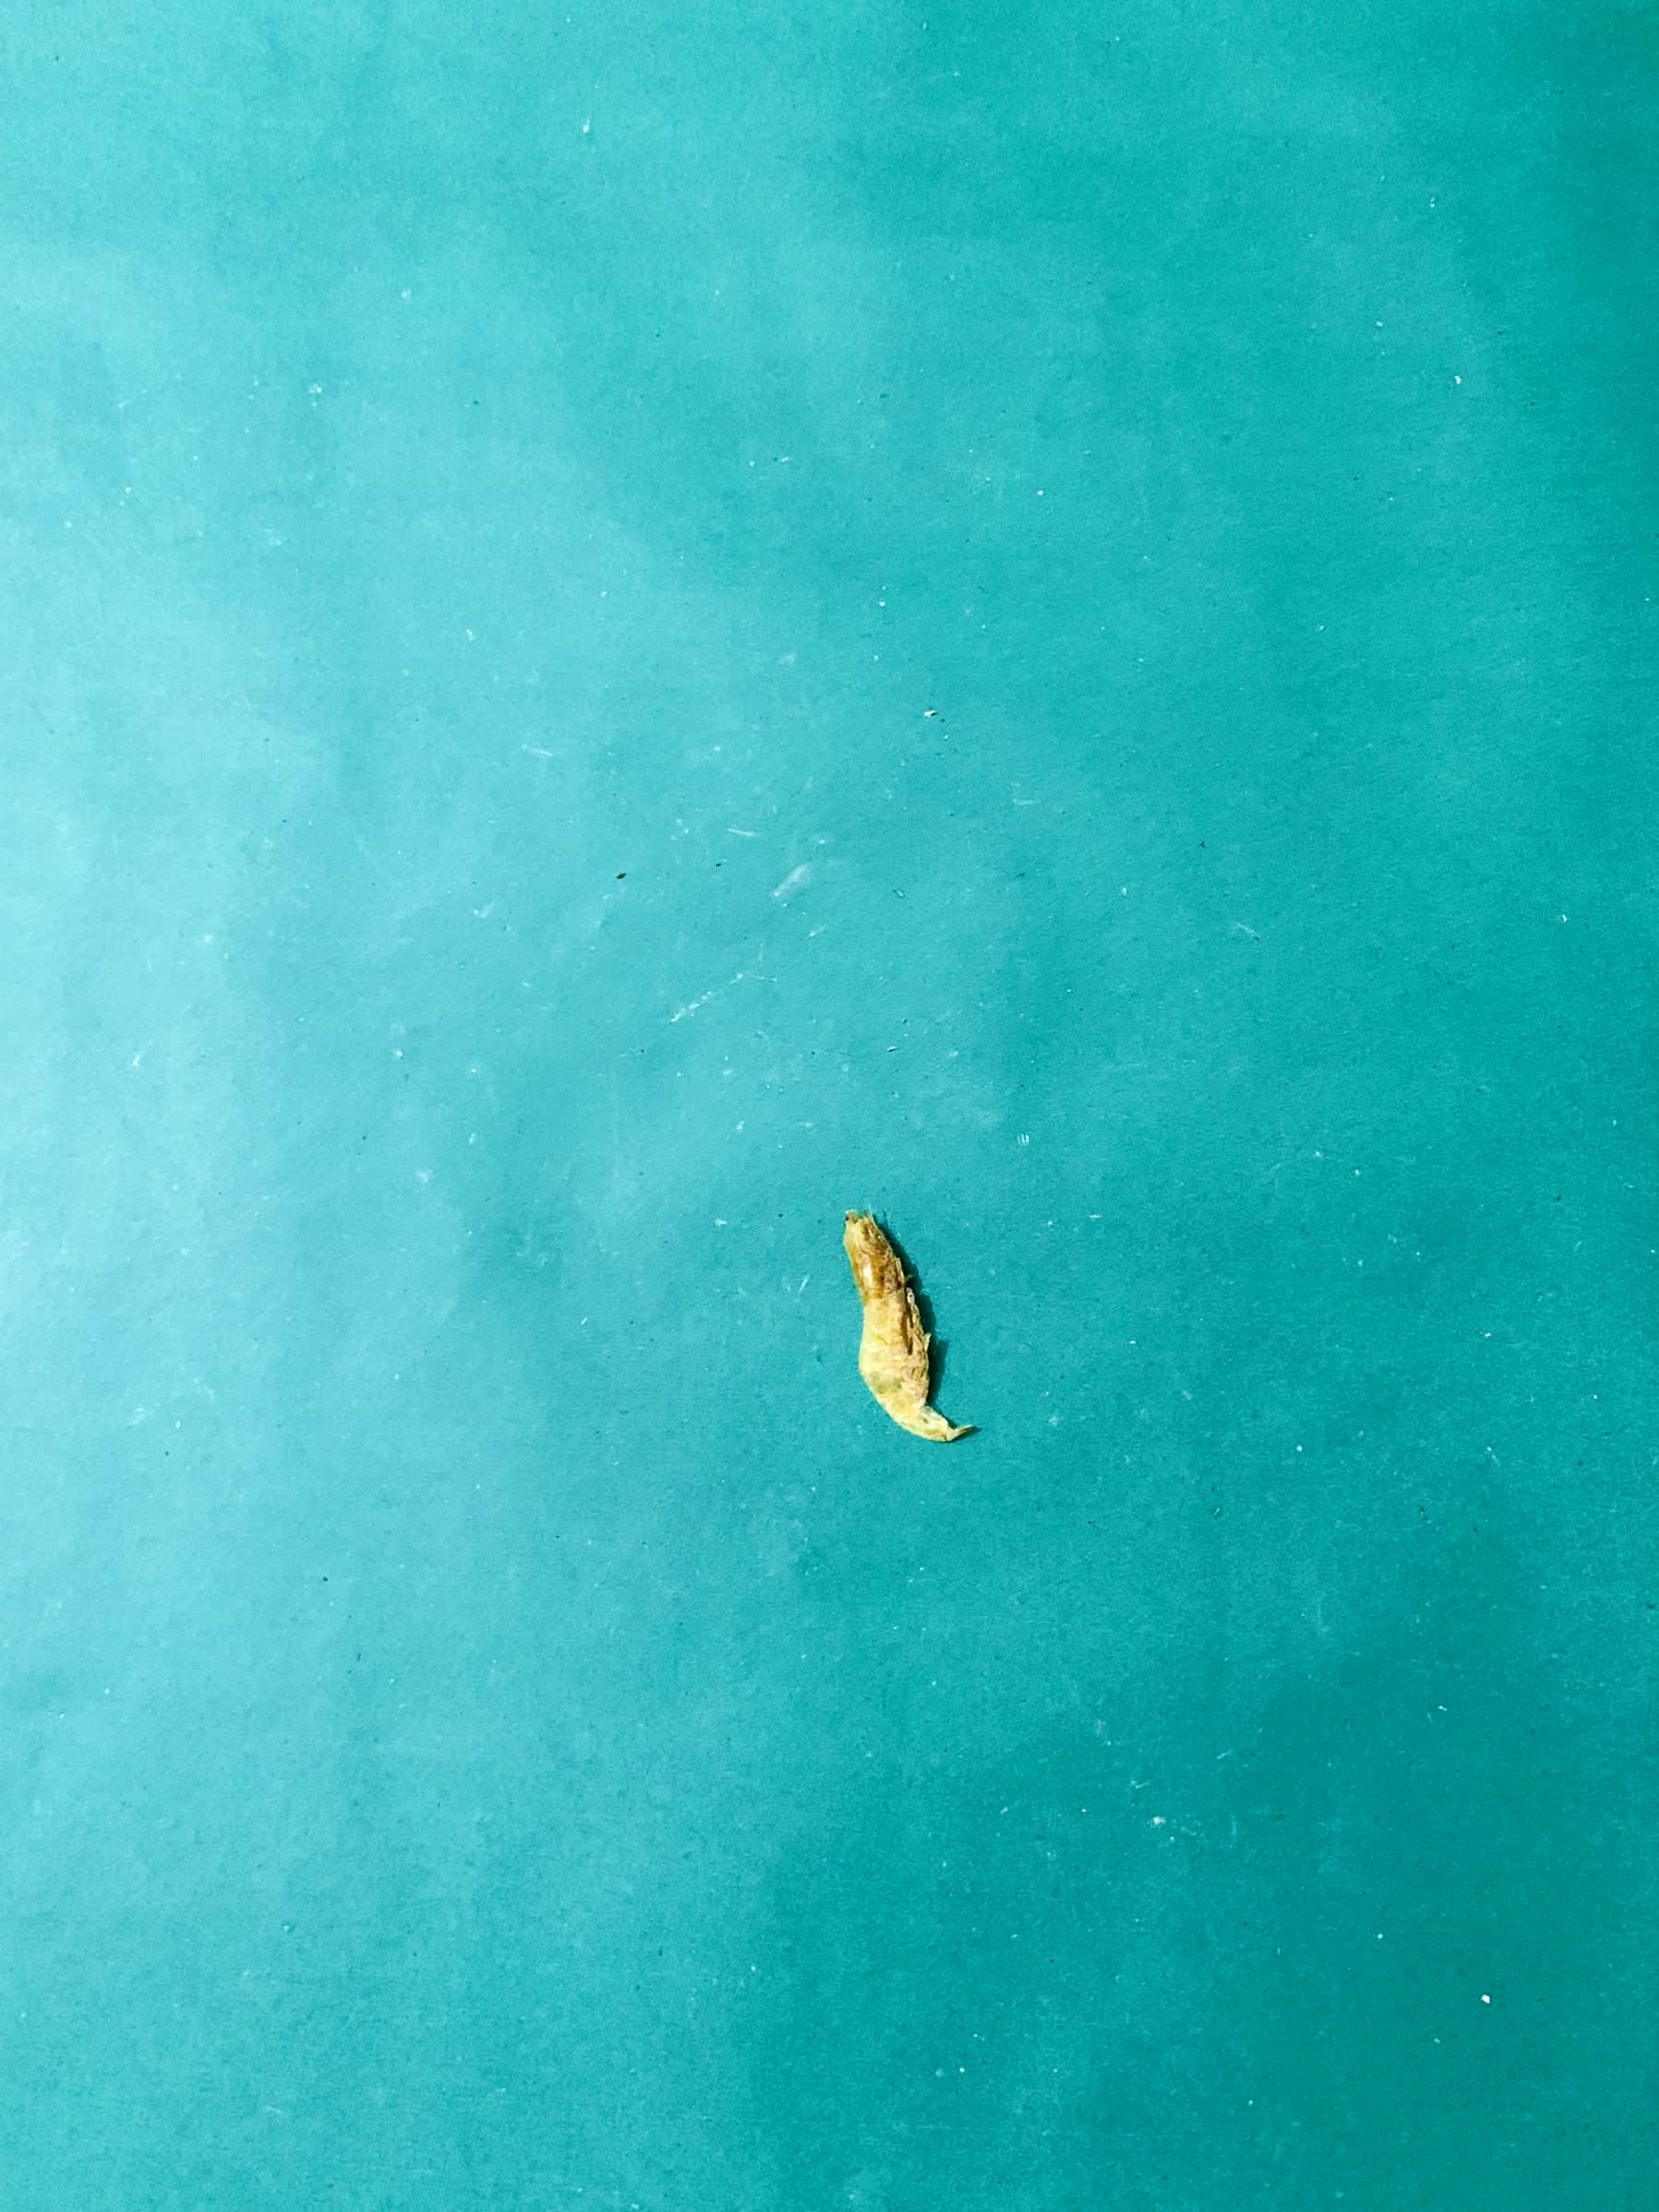
Species: chingri